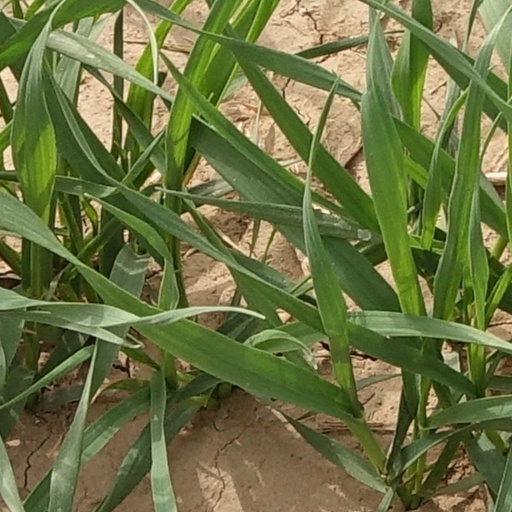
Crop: wheat